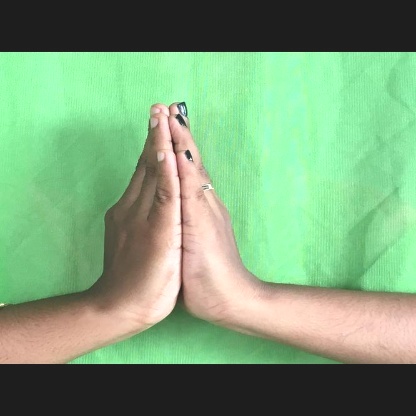
Mudra: Anjali